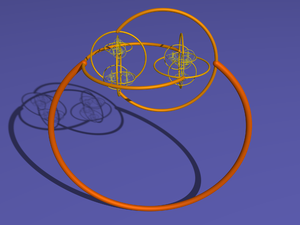
En mathématiques, et plus précisément en topologie, la sphère cornue d'Alexander est un célèbre exemple de surface pathologique ; elle fut découverte en 1923 par J. W. Alexander.
En mathématiques, le théorème de Jordan est un théorème de topologie plane. Il est célèbre par le caractère apparemment intuitif de son énoncé et la difficulté de sa démonstration. « En fait, il n'y a pratiquement aucun autre théorème qui apparaisse aussi évident en apparence que n'importe quel axiome de géométrie élémentaire et dont la démonstration est tout sauf évidente » précise M. Dostal à son sujet.